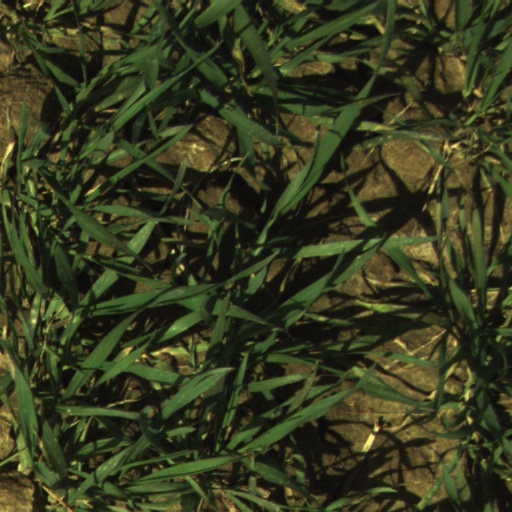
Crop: wheat